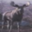
Label: deer